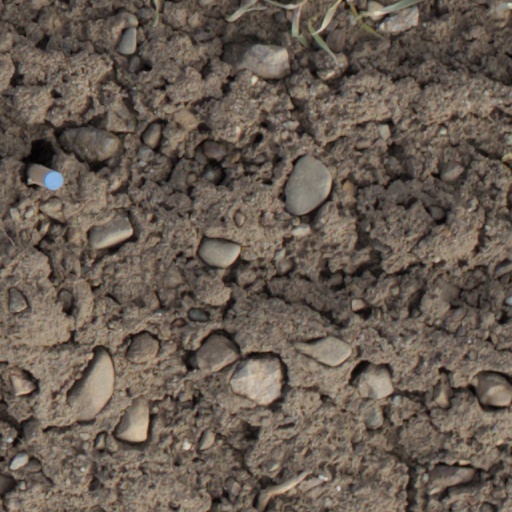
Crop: wheat